Ralph de Greystoke, 1st Baron Greystoke

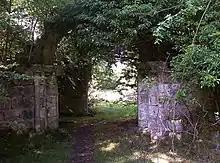
Ruins of Newminster Abbey in Northumberland. Greystoke was buried here after his death in 1323.

It was therefore Fitzwilliam's grandson, Ralph fitz Robert who, on 15 May 1321, became the first of that male line to be summoned to parliament under the name Greystoke, as 1st Baron Greystoke (of the second creation). The arms later associated with the Greystoke barony, "Barry argent and azure three chaplets of roses gules", were originally those of Grimthorpe, and had been borne as such by Ralph Fitzwilliam at the Battle of Falkirk and the Siege of Caerlaverock: they superseded the former arms of Greystok, to difference the descent from Grimthorpe in the male line.